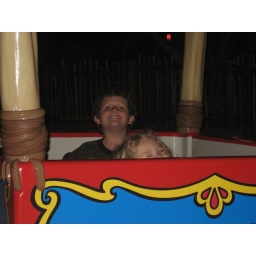
Two monkeys in a box